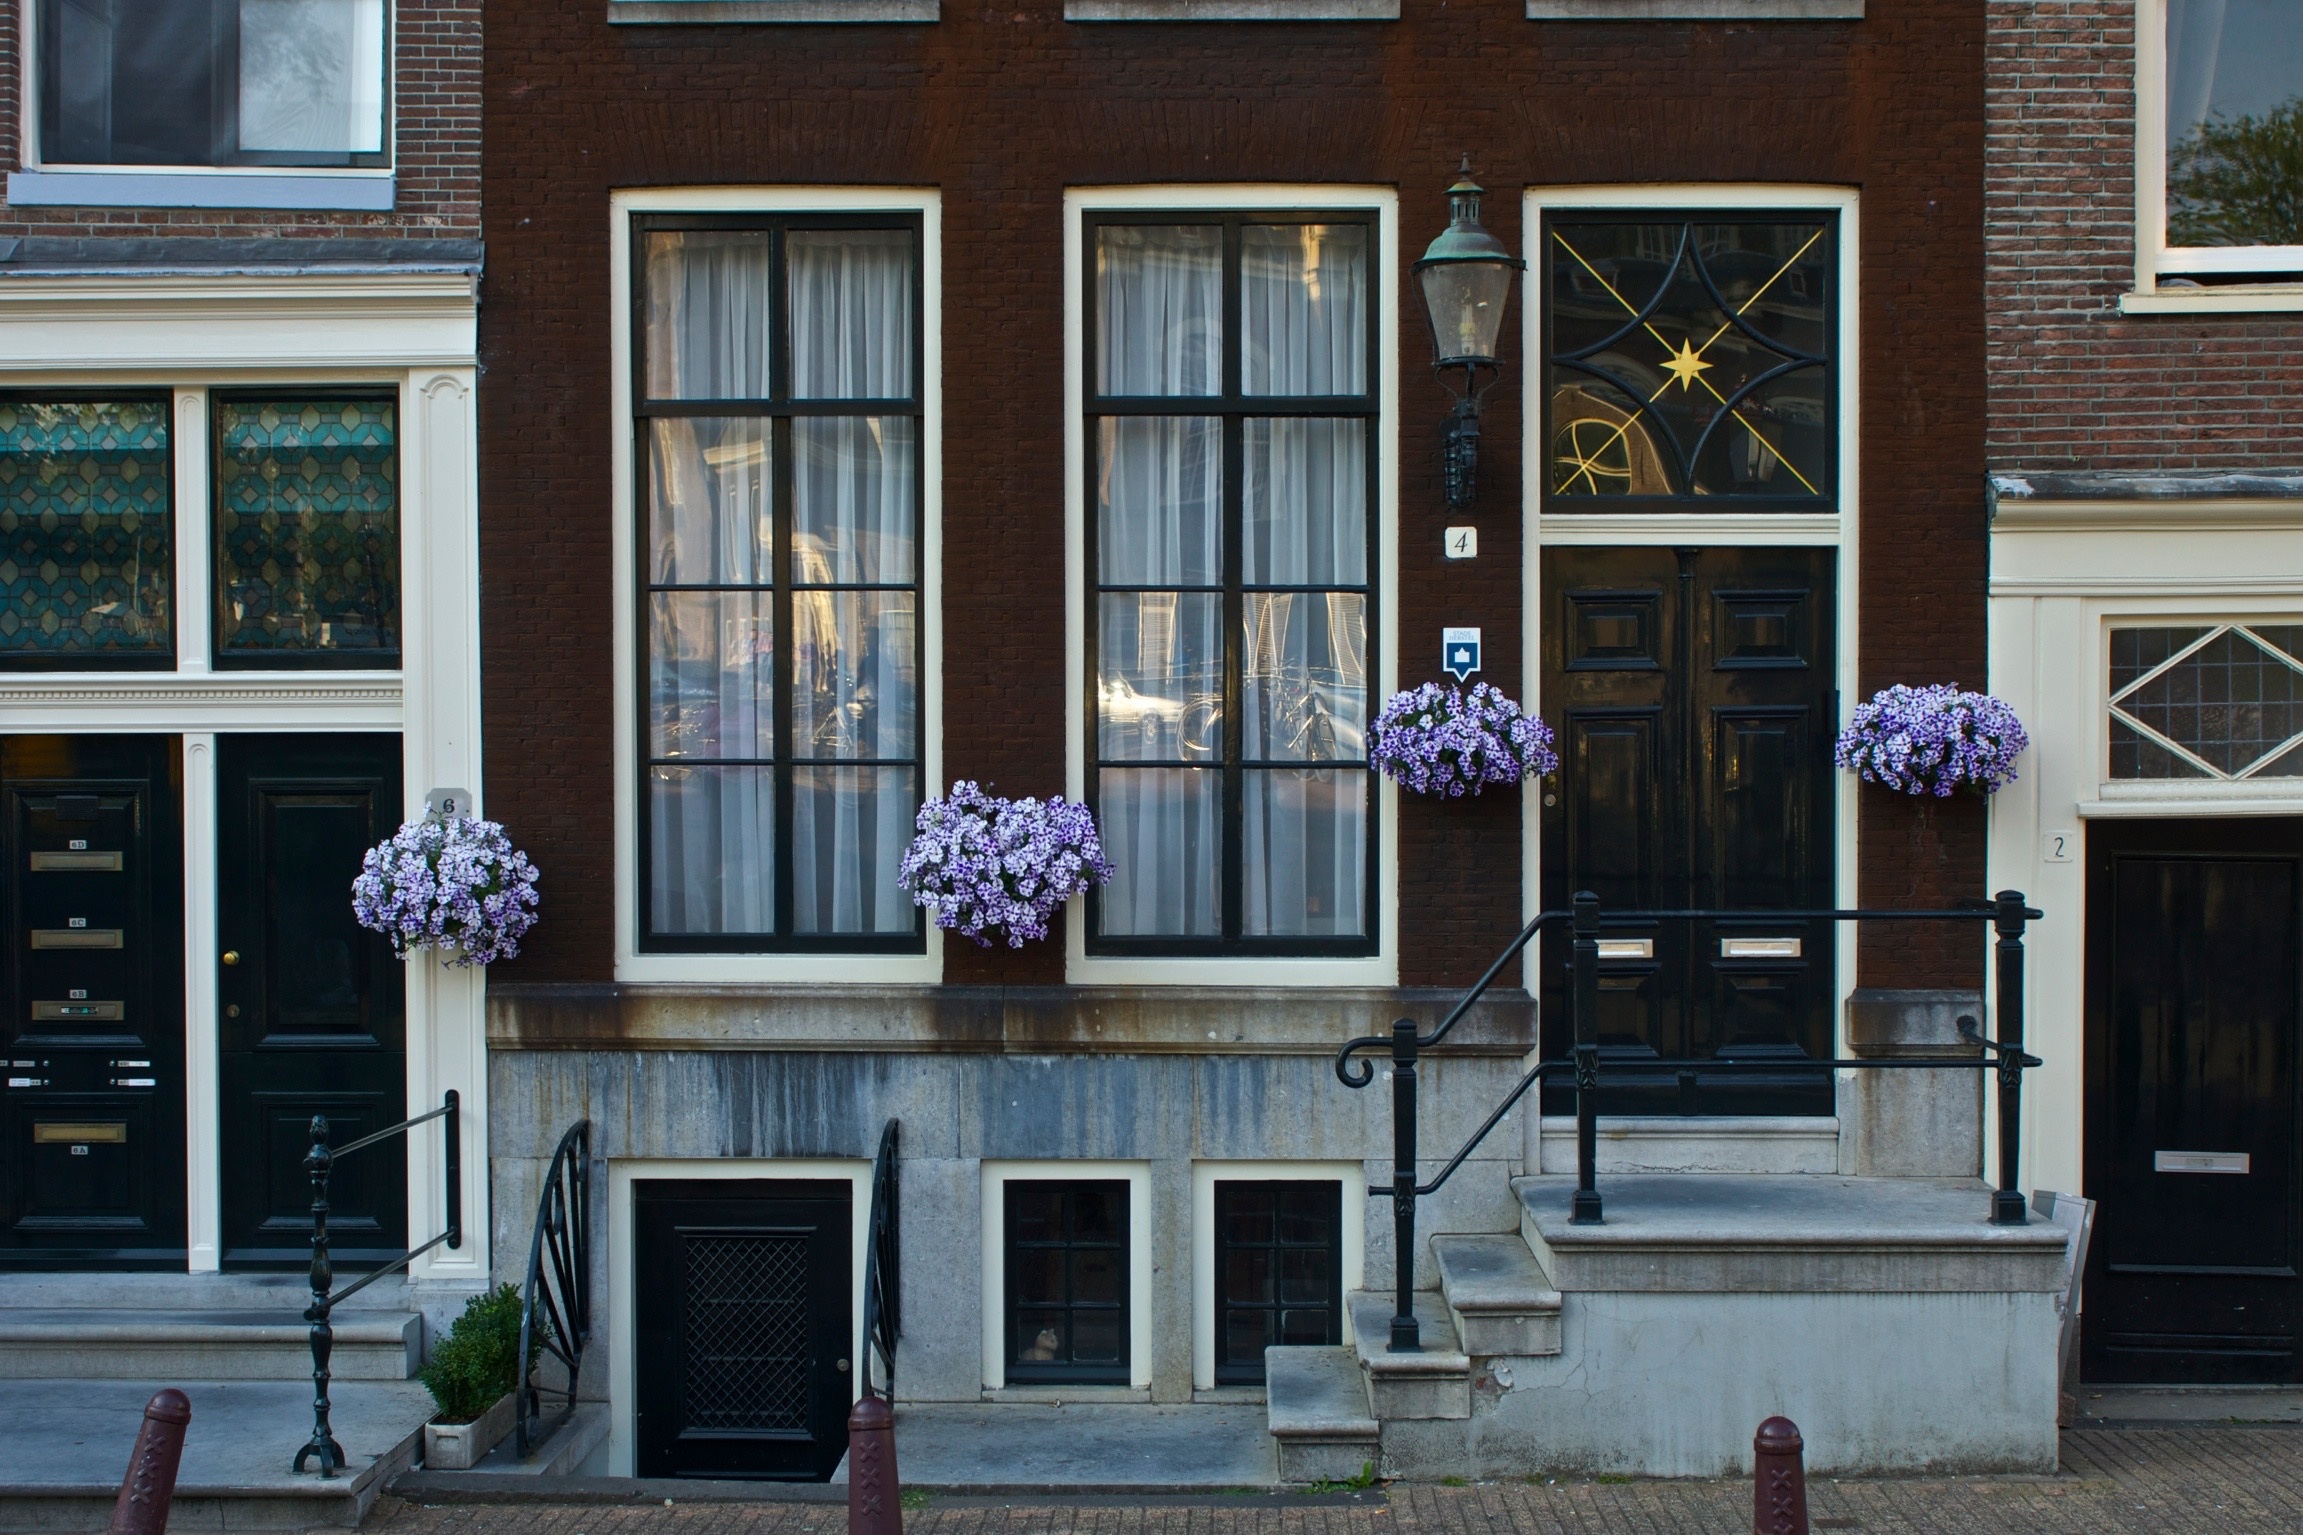
wood, house, window, home, porch, cottage, facade, property, living room, room, door, interior design, estate, window covering, outdoor structure